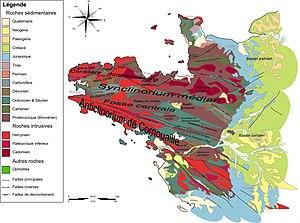
Carte géomorphologique de Morgat
Le village de Morgat se situe sur la commune de Crozon dans le Finistère en France.